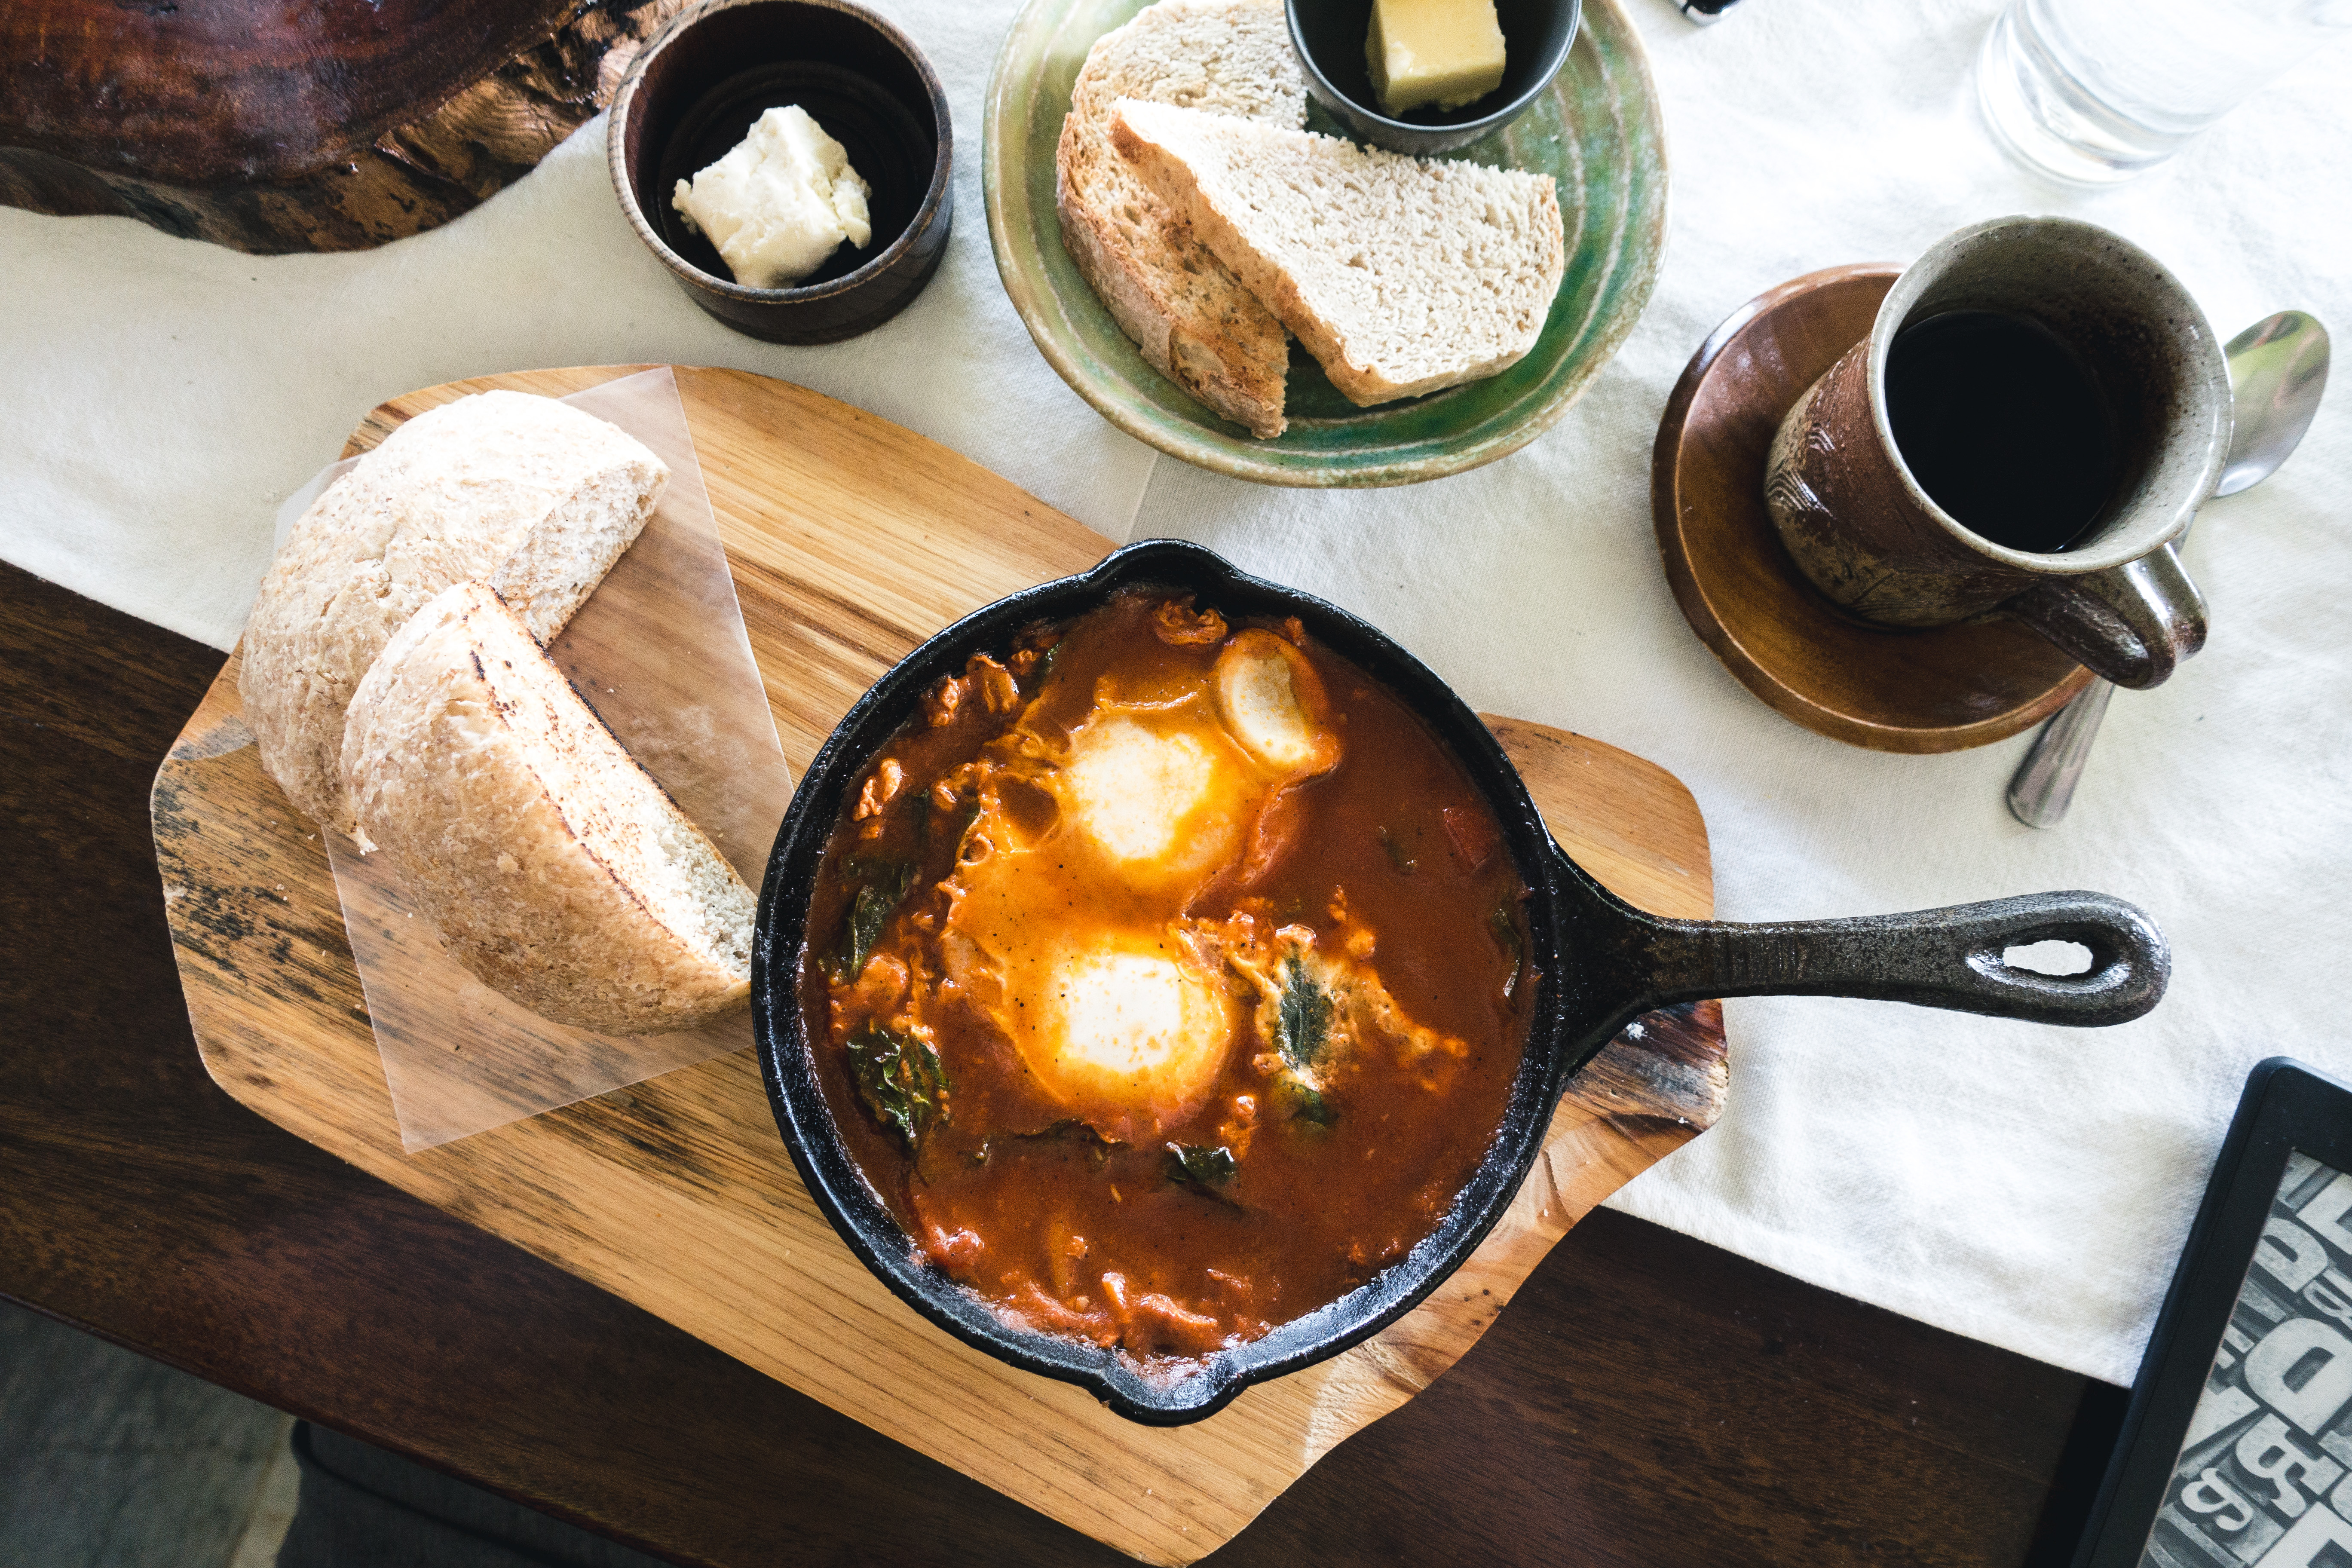
dish, food, cuisine, ingredient, breakfast, meal, brunch, serveware, tableware, dishware, full breakfast, comfort food